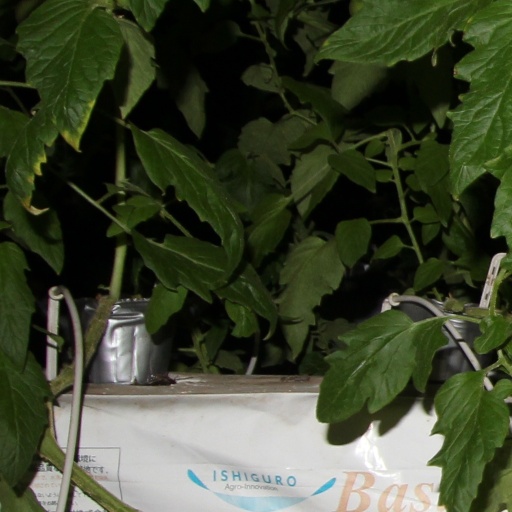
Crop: tomato